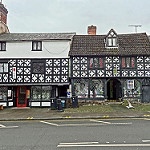
Scene: Outdoor